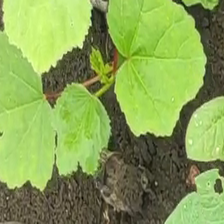
Weed species: Little_Mallow(Malva parviflora)